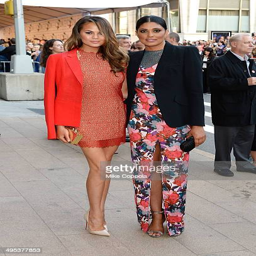
music video performer and fashion designer attend the fashion awards